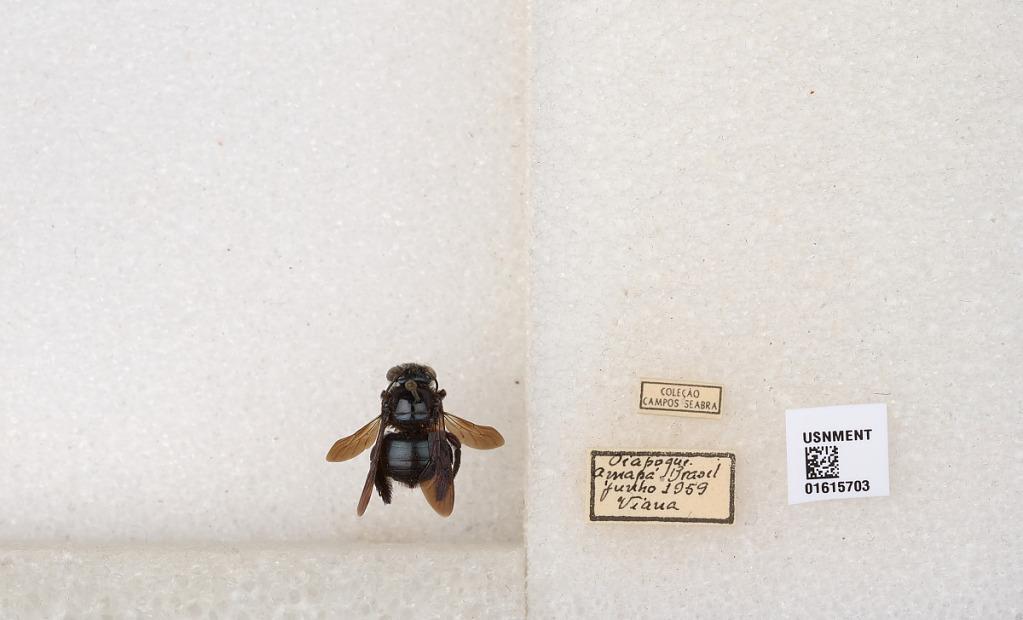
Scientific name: Xylocopa (Schonnherria) muscaria (Fabricius)
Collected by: Viana
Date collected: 1959-6-1
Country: Brazil
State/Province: Amapa
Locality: Oiapoque